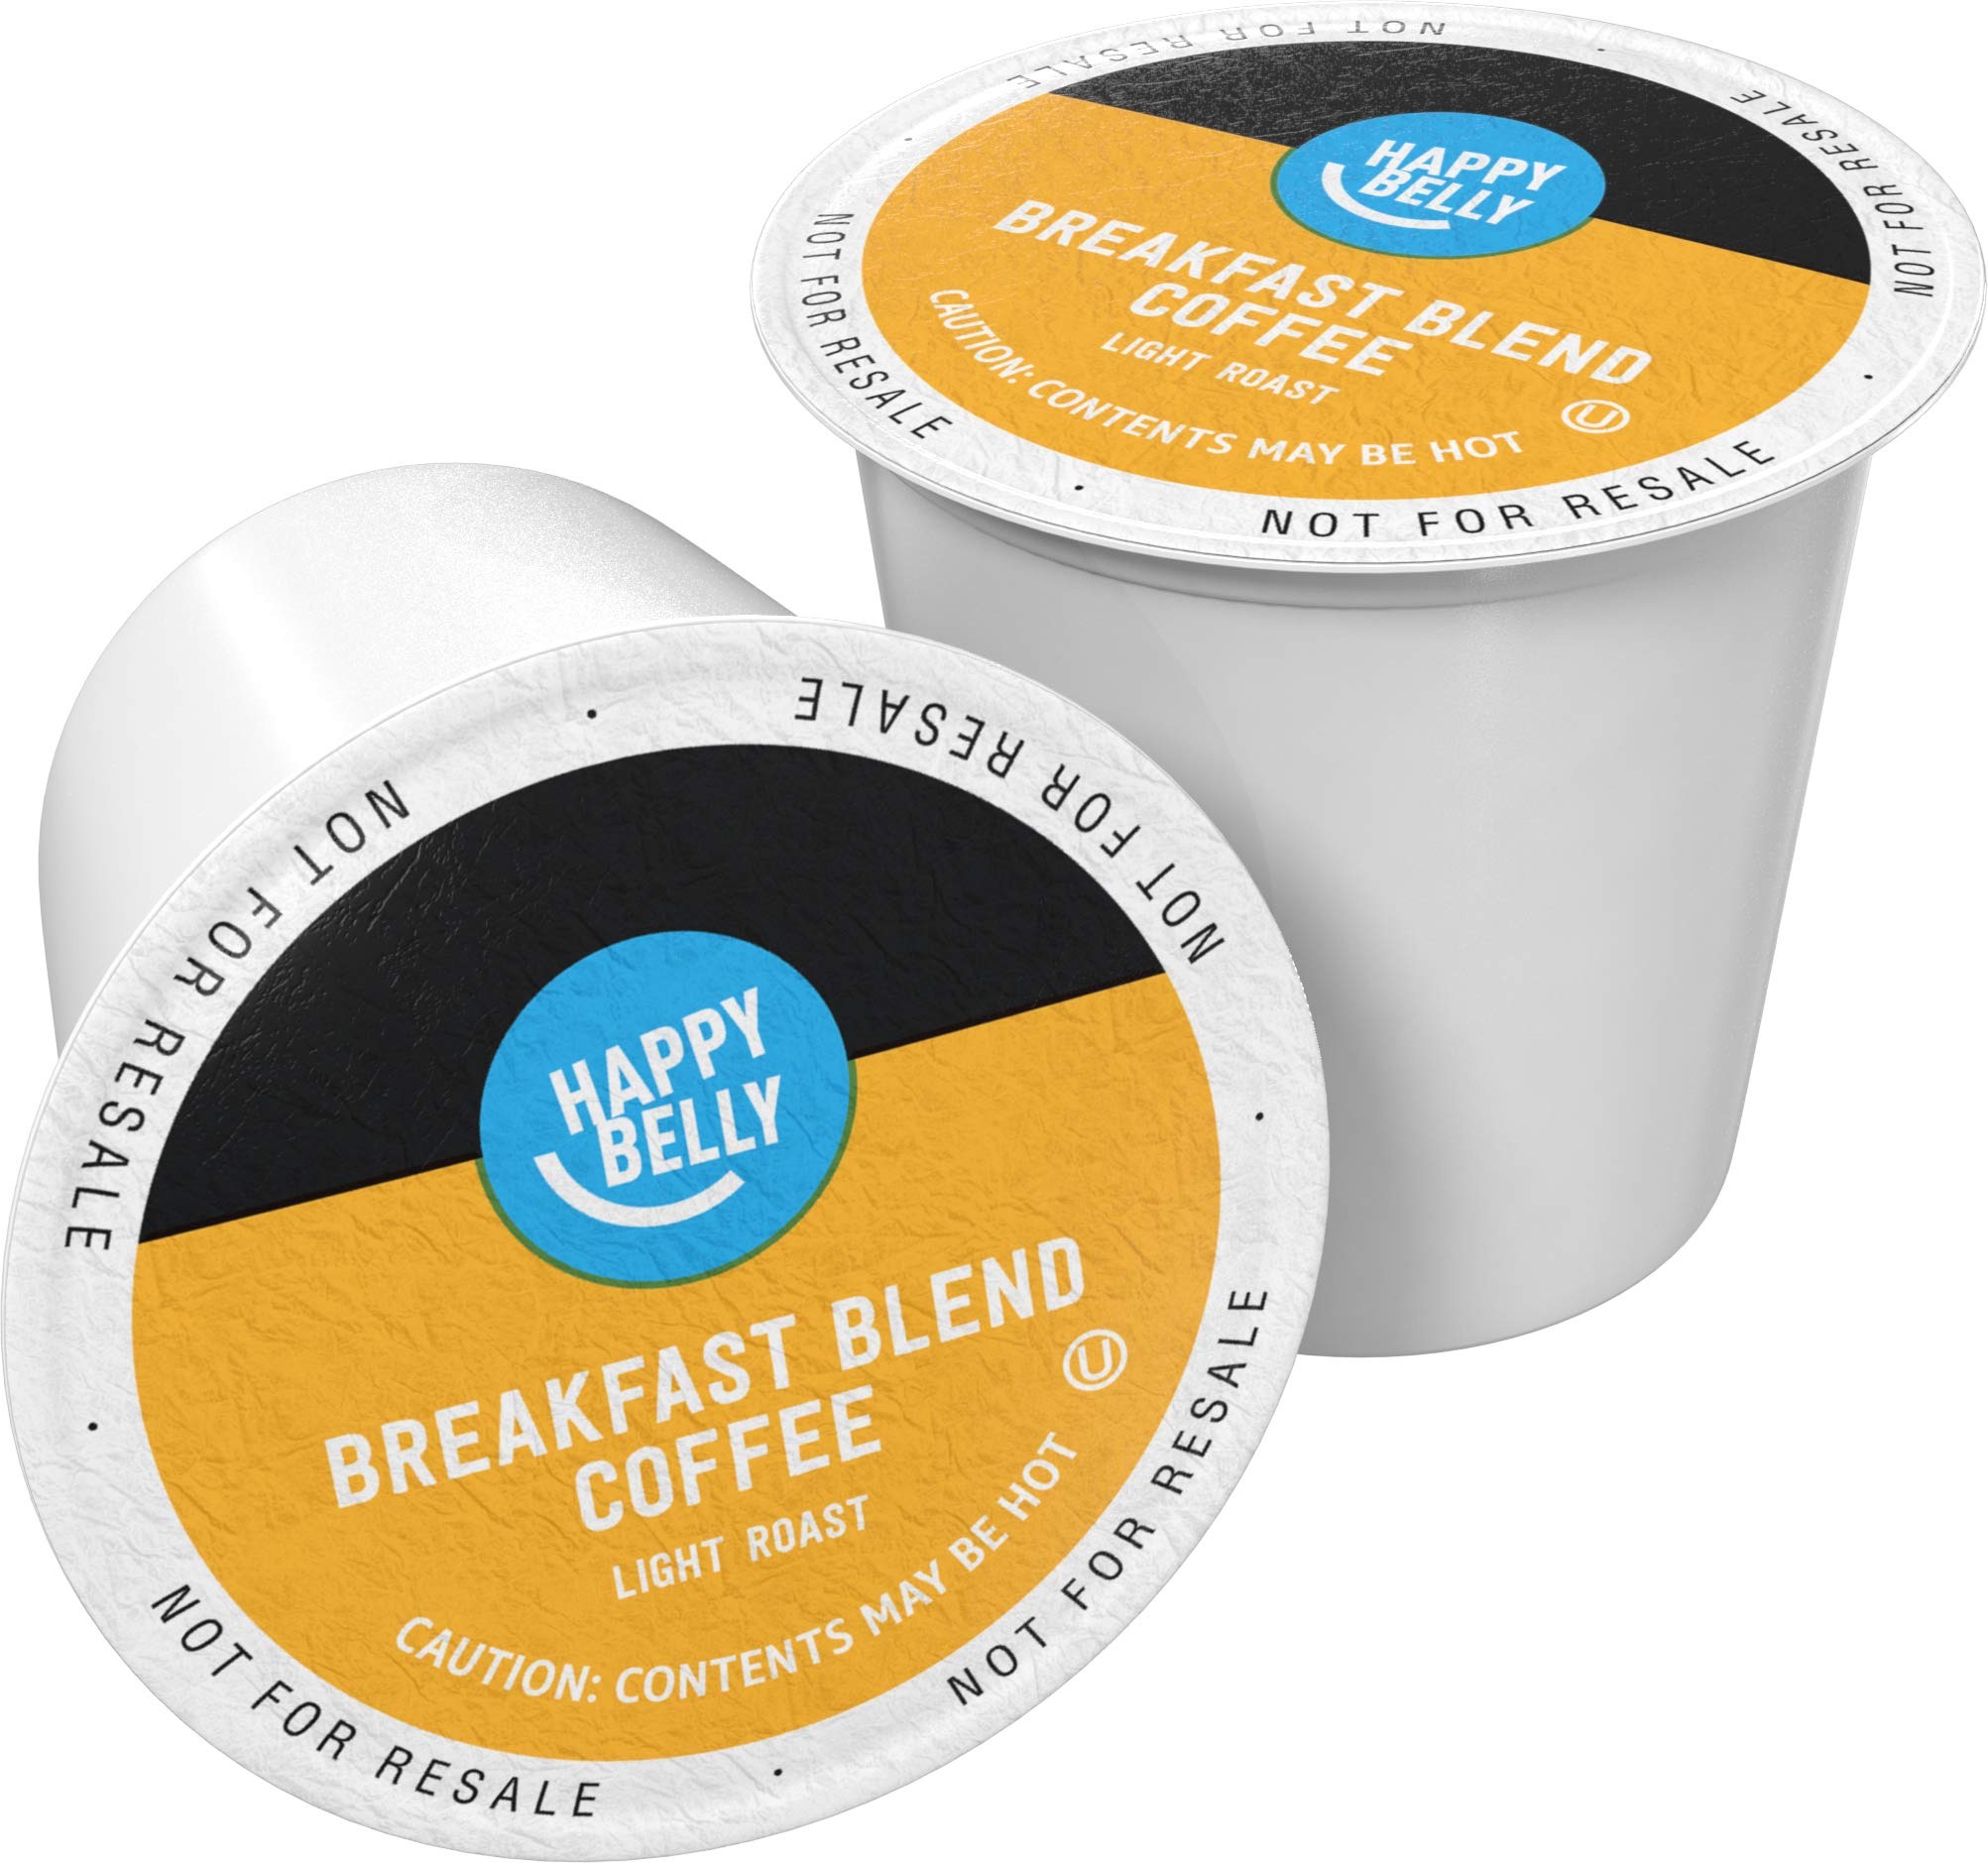
Item Name: Amazon Brand - Happy Belly Light Roast Coffee Pods, Breakfast Blend, Compatible with Keurig 2.0 K-Cup Brewers, 24 Count
Bullet Point 1: 24 Breakfast Blend k cup pods, packaging may vary
Bullet Point 2: Happy Belly coffee pods are filled with coffee carefully sourced from select farms worldwide so each cup tastes uniquely delicious.
Bullet Point 3: Settle in with the warming aroma and smooth flavors of delicious coffee at anytime so you can relax with a Happy Belly all day, everyday.
Bullet Point 4: Light roast coffee with balanced flavor
Bullet Point 5: 100% caffeinated Arabica coffee
Bullet Point 6: Compatible with 1.0 and 2.0 k-cup brewers, our simple Happy Belly coffee pods allow you to enjoy a satisfying brew with ease and calm.
Bullet Point 7: An Amazon brand
Bullet Point 8: 8oz brew setting recommended. For stronger coffee, brew with less water
Value: 24.0
Unit: Count

Price: 5.69